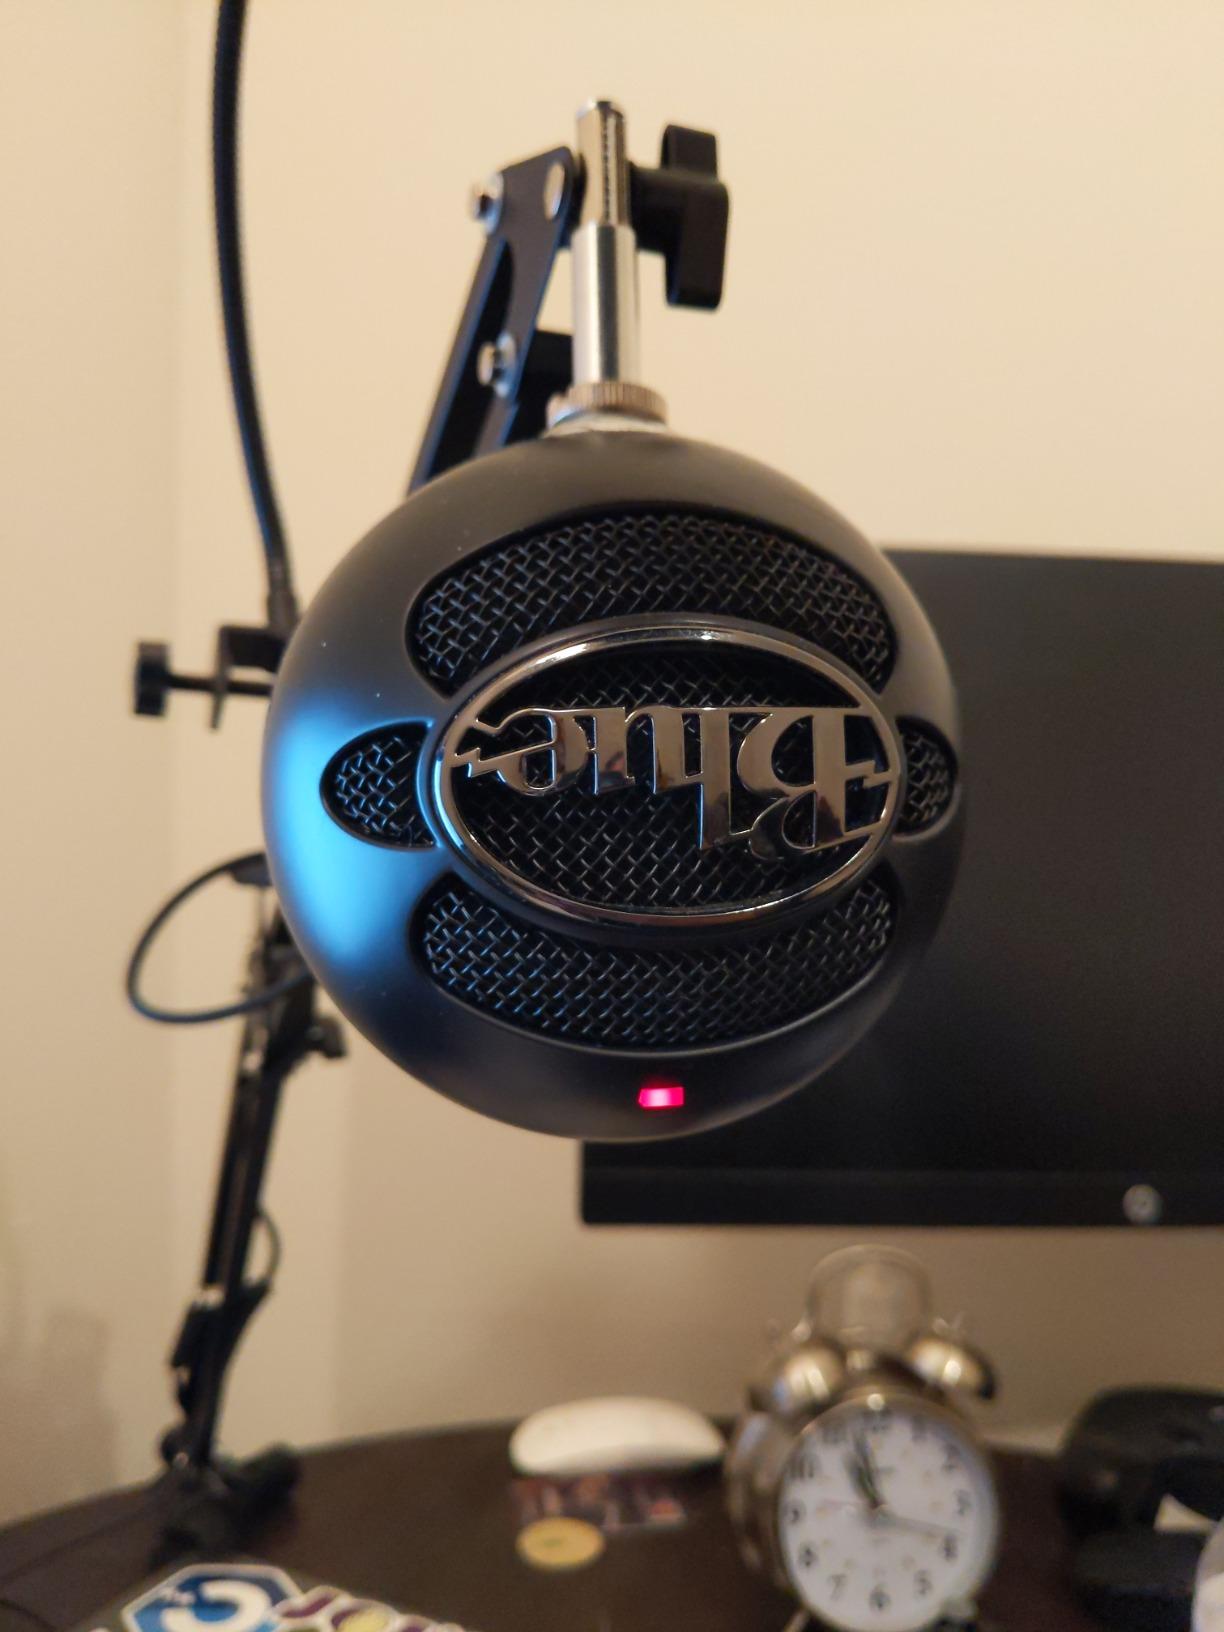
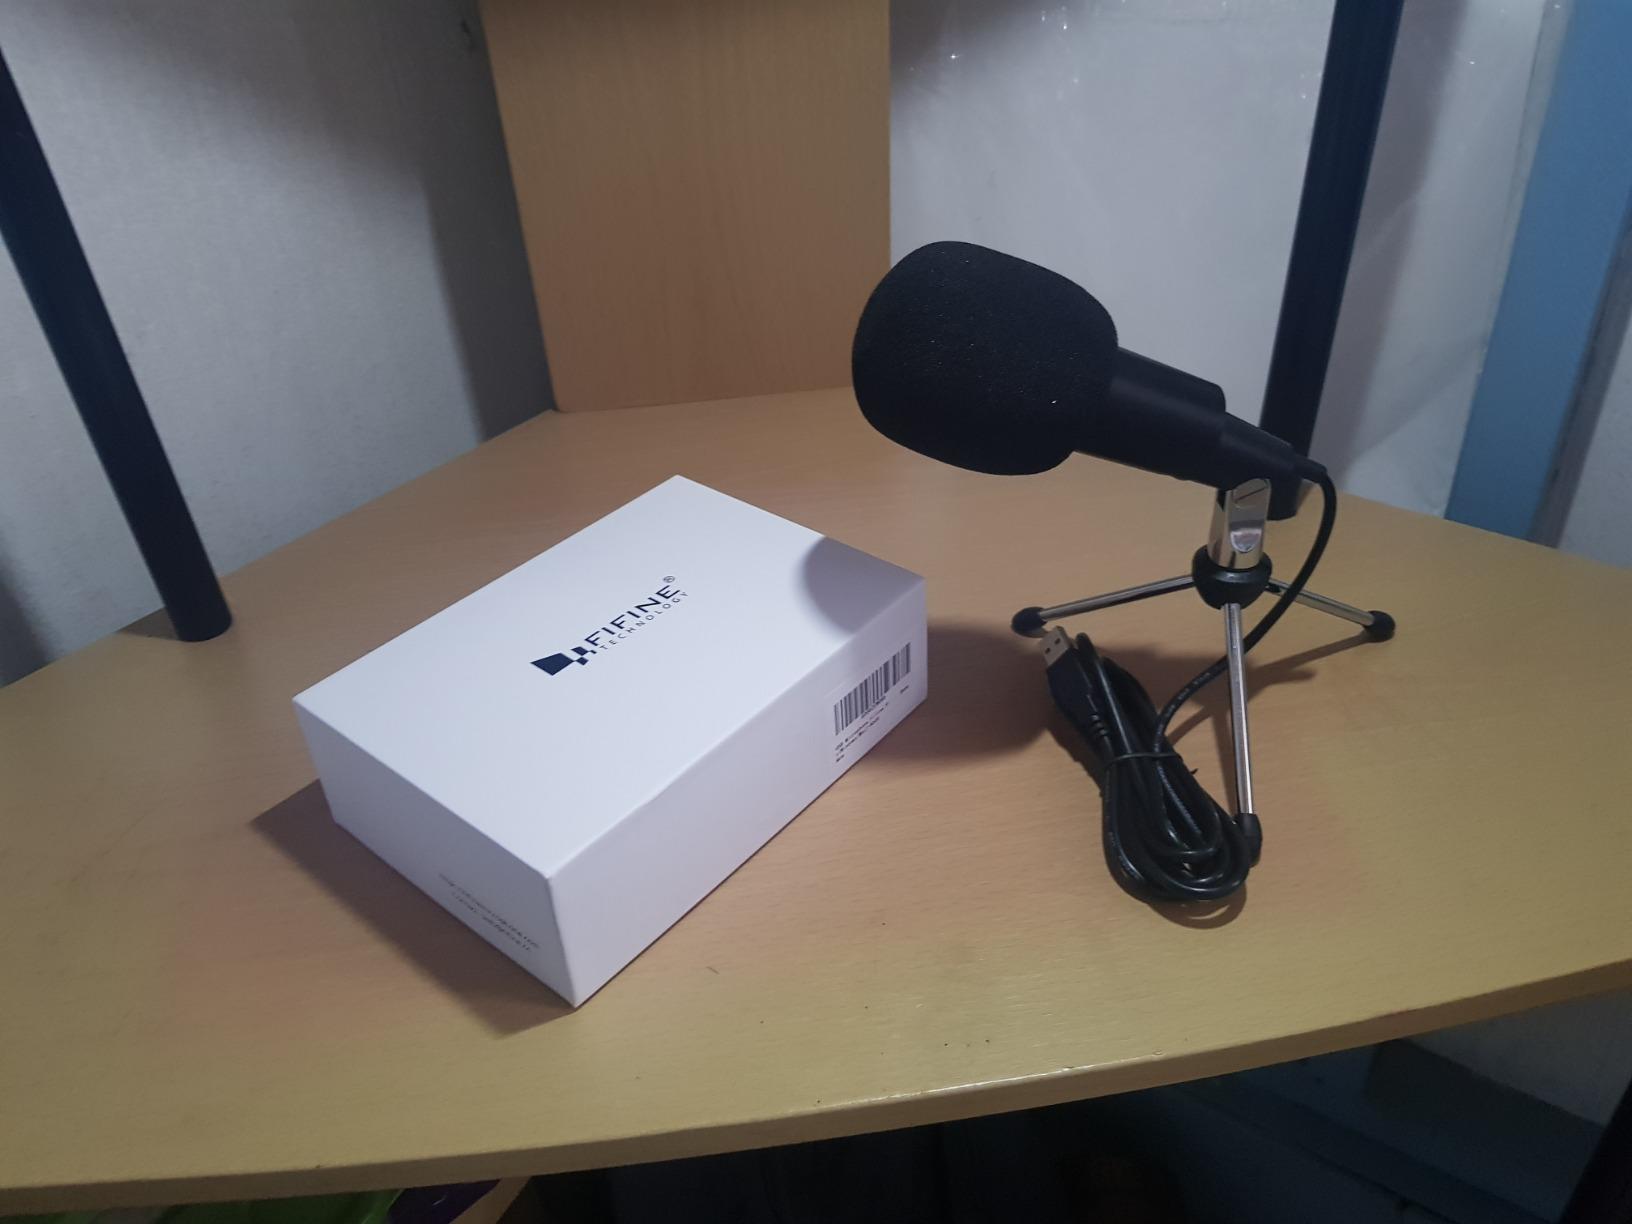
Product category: microphone
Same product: no